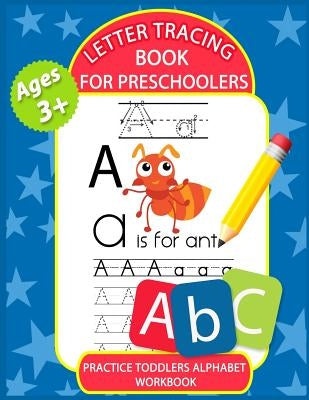
Letter Tracing Book for Preschoolers: Letter Tracing Books for Kids Ages 3-5, Kindergarten, Toddlers, Preschool, Letter Tracing Practice Workbook Alph
Brand: Createspace Independent Publishing Platform
THE BEST GIFT IDEA LETTER TRACING BOOK FOR PRESCHOOLERS ON SALE FOR A LIMITED TIME! This Letter Tracing Book for Preschoolers: Letter Tracing Books for Kids Ages 3-5, Kindergarten, Toddlers, Preschool, Letter Tracing Practice Workbook Alphabet is perfect for kids of all ages who want to learn letters of the alphabet and improve their handwriting skills. Essential writing letter practice for preschool and kindergarten. This Letter Tracing Book for Preschoolers workbook is designed to help your child to discover the alphabet from A to Z. Give your child all the practice they will need for writing! With this book, your child will be learning every letter, tracing letters, and even writing them on their own! Beautiful Pages This book contains including: - Step-by-step: Your child will learn how to write letters one stroke at a time. These contain both uppercase and lowercase letters - Cute friendly pictures will help your child remembering all the letters of the alphabet - Easy to follow workbook for lots of letter tracing practice - Print handwriting practice to master essential writing skills - Letter Tracing Book for Preschoolers and kindergarten Display Your Artwork Large format: 8.5x11 inches Now on Sale Regular Price: $9.99 - SAVE $6.99 (60% OFF) - Limited Time Only! Makes the Perfect Gift Surprise that special someone in your life and make them smile Buy two copies and enjoy together This Book "Letter Tracing Book for Preschoolers" is a great way for children ages 3 and up to learn the letters of the alphabet and practice skills. Your child will love! Buy Now, Start and Enjoy Scroll to the top of the page and click the Buy Button This Book is ideal for: letter tracing book for preschoolers, letter tracing for preschoolers, letter tracing books for kids ages 3-5, letter tracing workbook, letter tracing for preschool, letter tracing practice, letter tracing book for kids, letter tracing book for kindergarten, letter tracing kindergarten, letter trace books for toddlers Author: The Coloring Book Art Design Studio Publisher: Createspace Independent Publishing Platform Published: 08/07/2018 Pages: 34 Binding Type: Paperback Weight: 0.23lbs Size: 11.00h x 8.50w x 0.07d ISBN13: 9781724919045 ISBN10: 1724919040 BISAC Categories: - Sports & Recreation | Racket Sports | General This title is not returnable
Category: Office Supplies > Office Equipment > Typewriters